Otto Heinrich Warburg

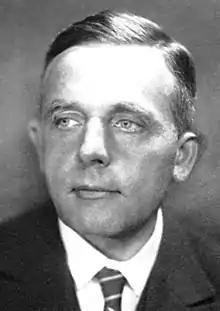
Otto Heinrich Warburg

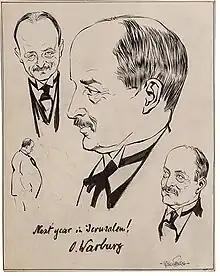
Signed drawings of Otto Warburg by Manuel Rosenberg for the Cincinnati Post 1922

Otto Heinrich Warburg (8 October 1883 – 1 August 1970) was a German physiologist, medical doctor, and Nobel laureate. He served as an officer in the elite Uhlan (cavalry regiment) during the First World War, and was awarded the Iron Cross (1st Class) for bravery. He was the sole recipient of the Nobel Prize in Physiology or Medicine in 1931. In total, he was nominated for the award 47 times over the course of his career.